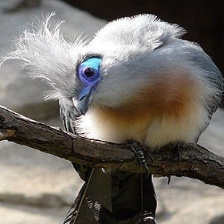
Species: CRESTED COUA
Scientific name: COUA CRISTATA